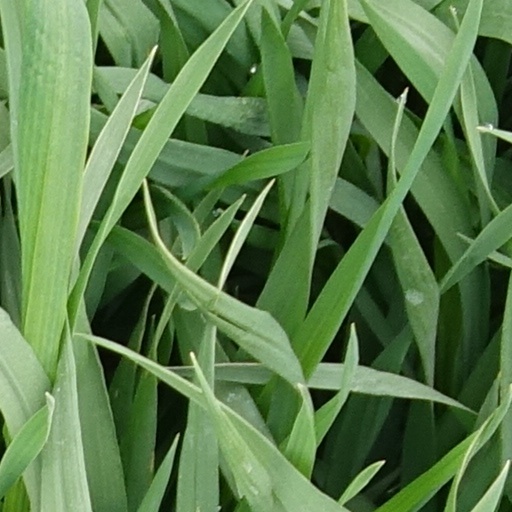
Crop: wheat